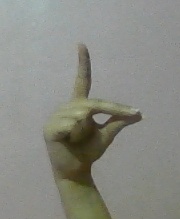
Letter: ta